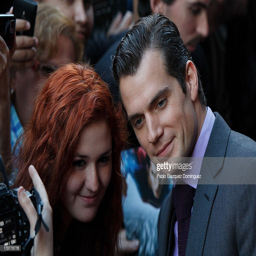
actor stands with fans during the premiere at the cinema .